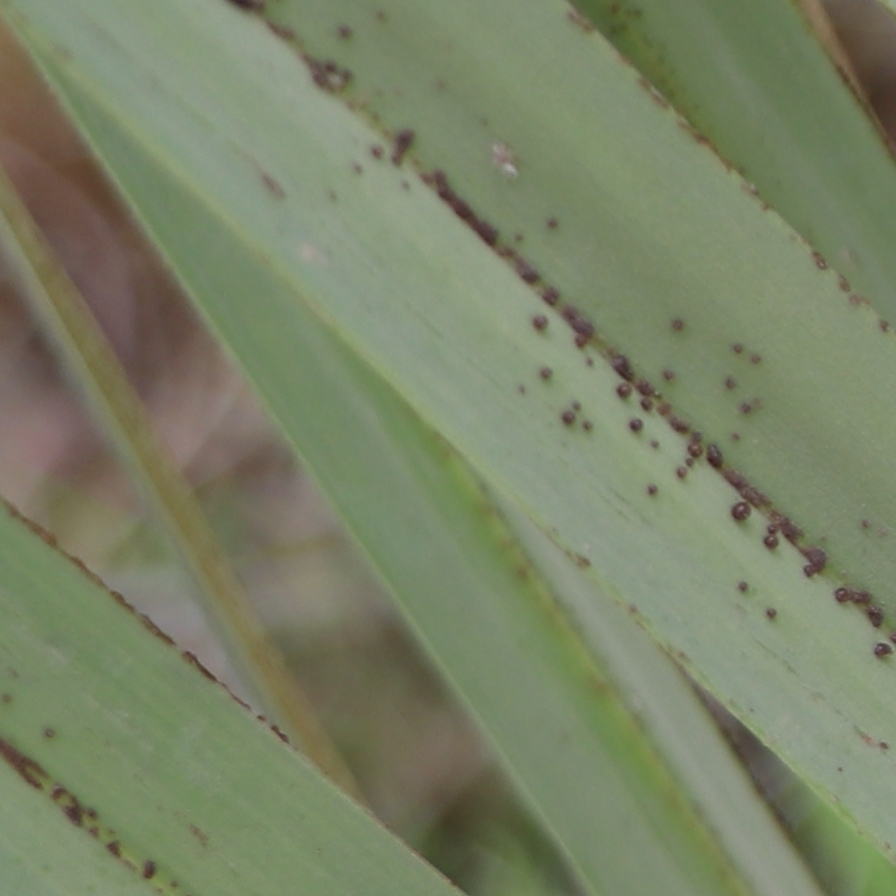
Label: Honey